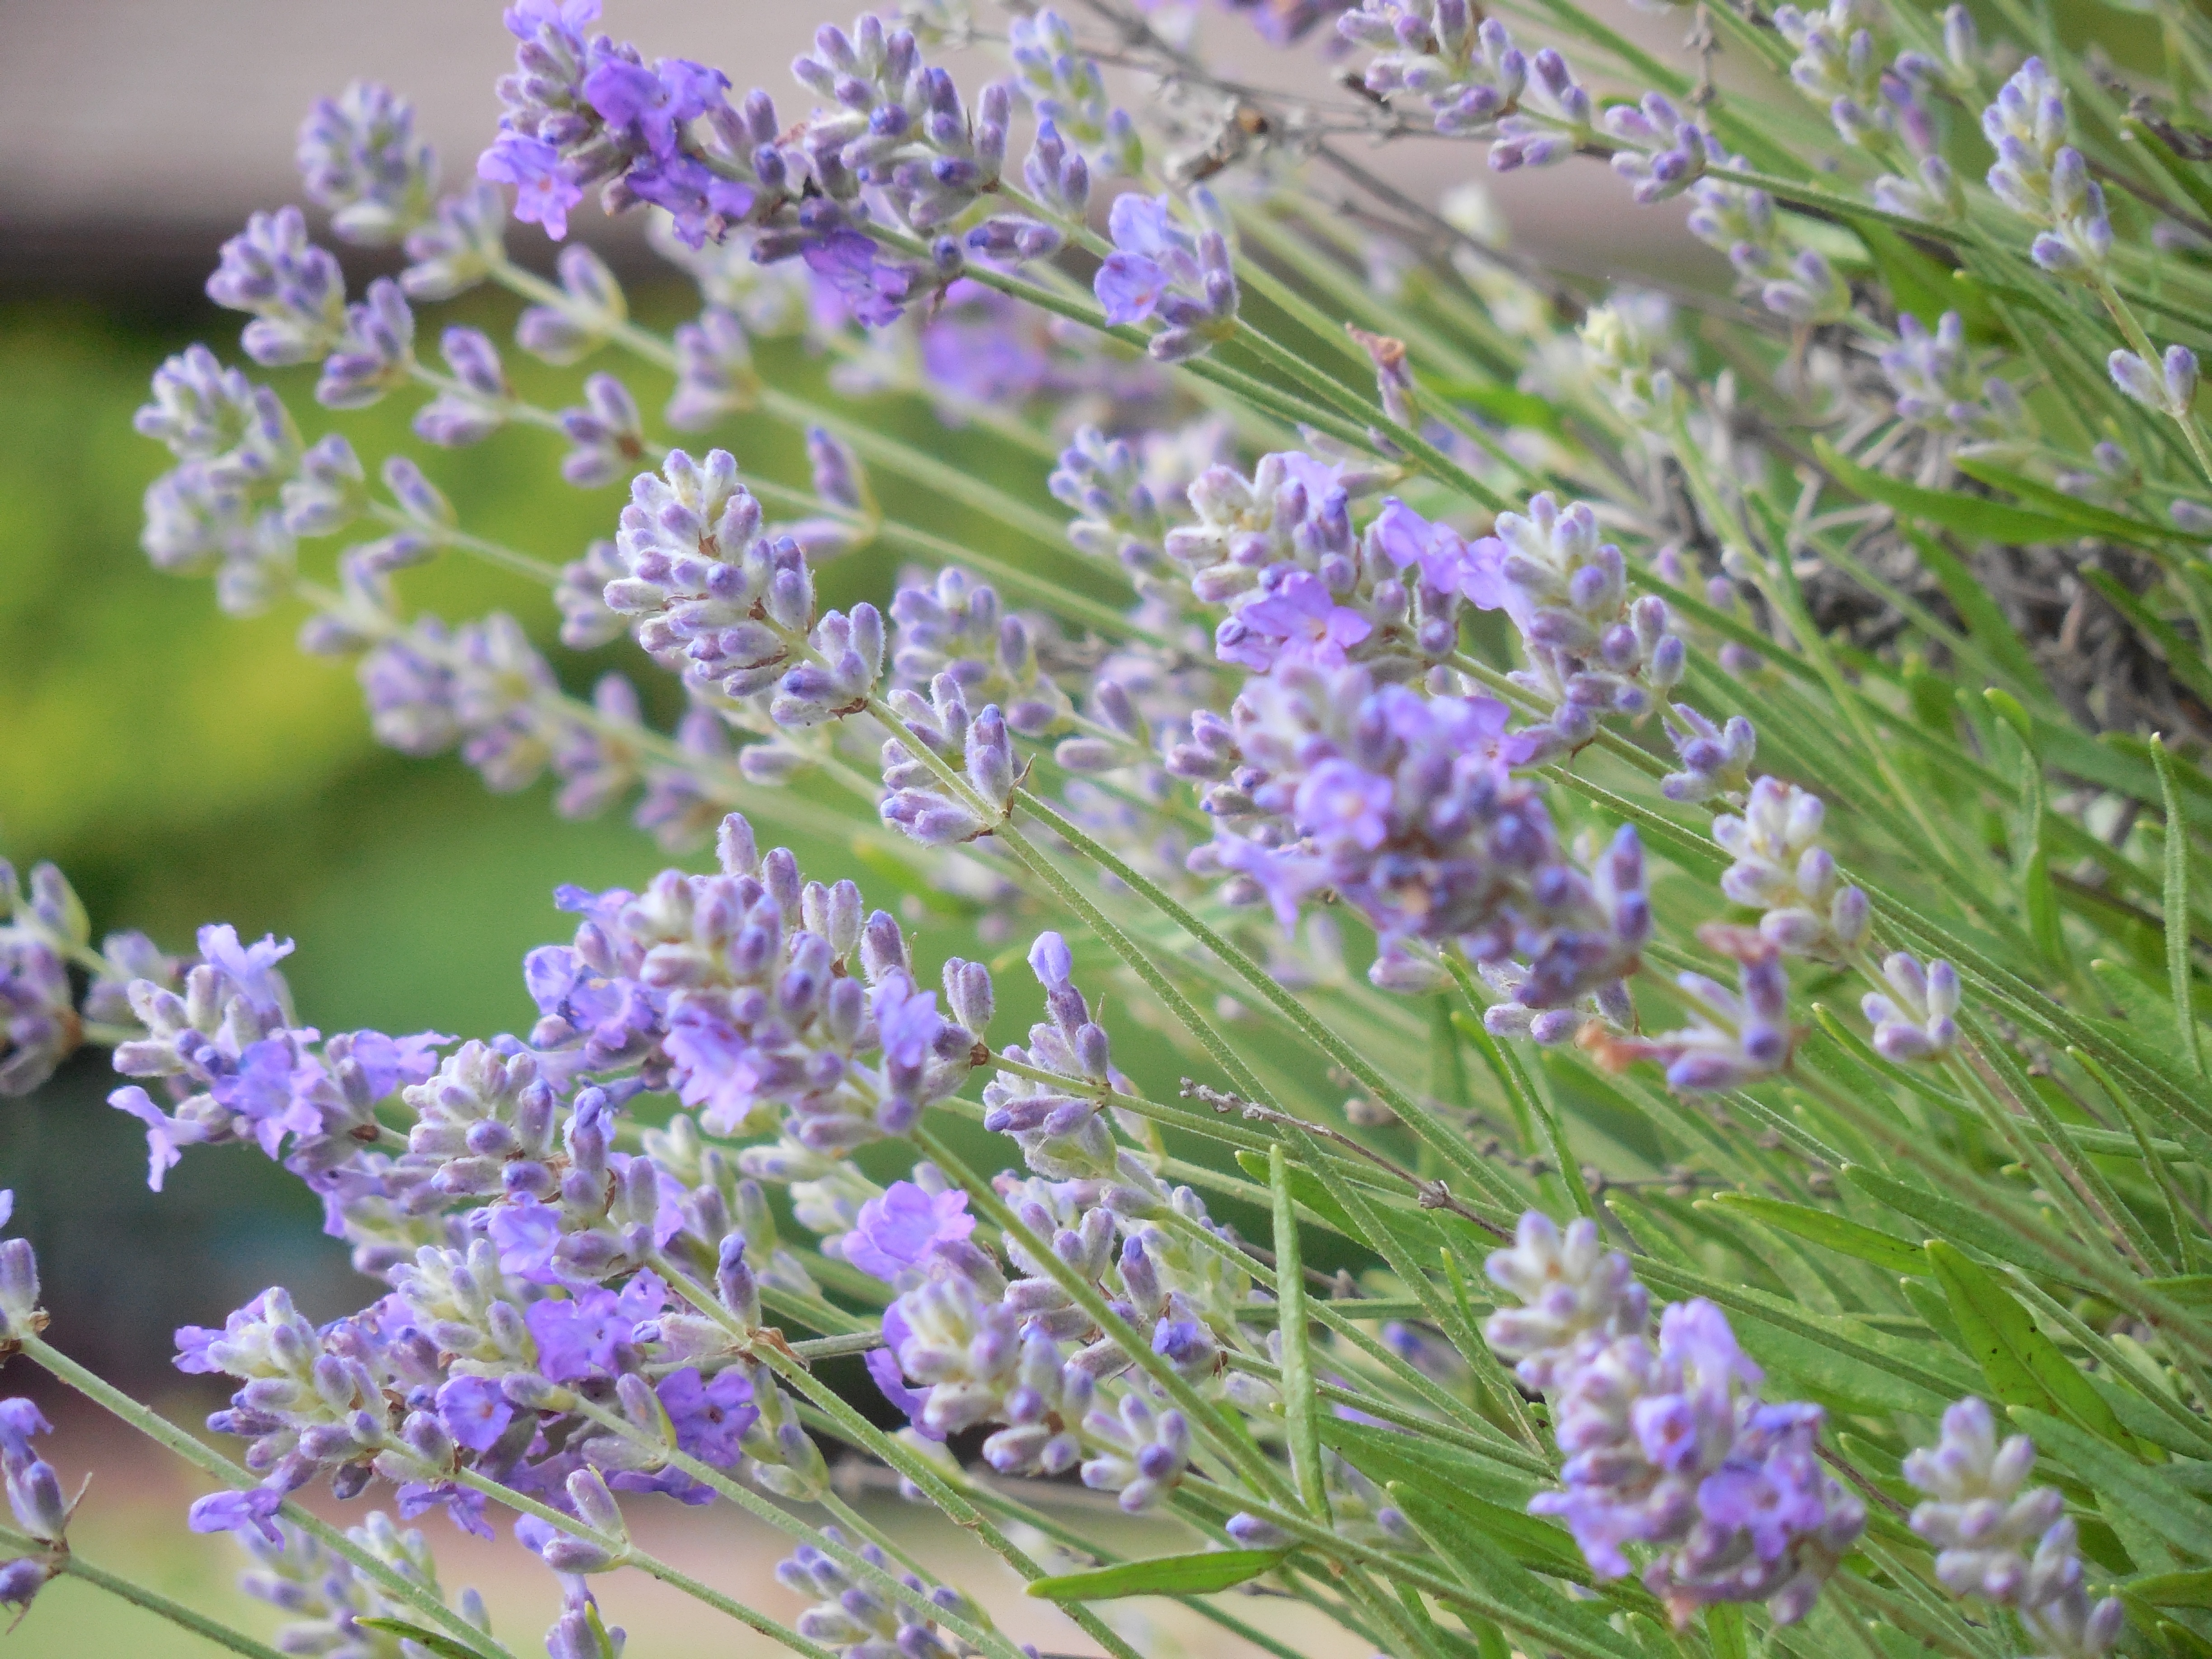
nature, blossom, plant, bunch, flower, purple, bloom, summer, aroma, green, relax, herb, scenic, natural, fresh, botany, blue, garden, medicine, flora, lavender, botanical, wildflower, spa, violet, smell, lilac, scent, scented, organic, aromatic, therapy, aromatherapy, treatment, herbal, essential, flowering plant, land plant, english lavender, breckland thyme, dame's rocket